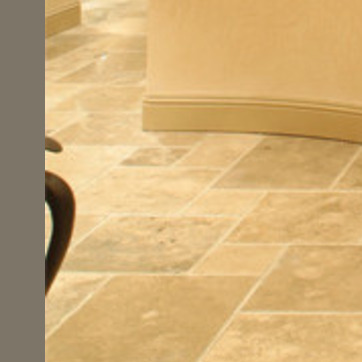
Material: tile